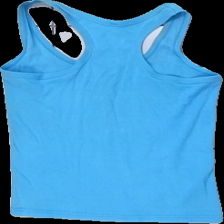
View: back
Type: Tank top
Category: Ladies
Brand: Not in the list
Brand text on label: oujium
Colors: Blue
Material: 100% bomull
Cut: C-collar
Size: S
Season: All
Stains: Minor
Damage: nopprigt och smutsigt
Damage location: top center
Damage 2: nopprigt
Damage 2 location: middle center
Damage 3: nopprigt
Damage 3 location: bottom center
Price range: <50
Recommended usage: Export
Description: linne
Comment: nopprig